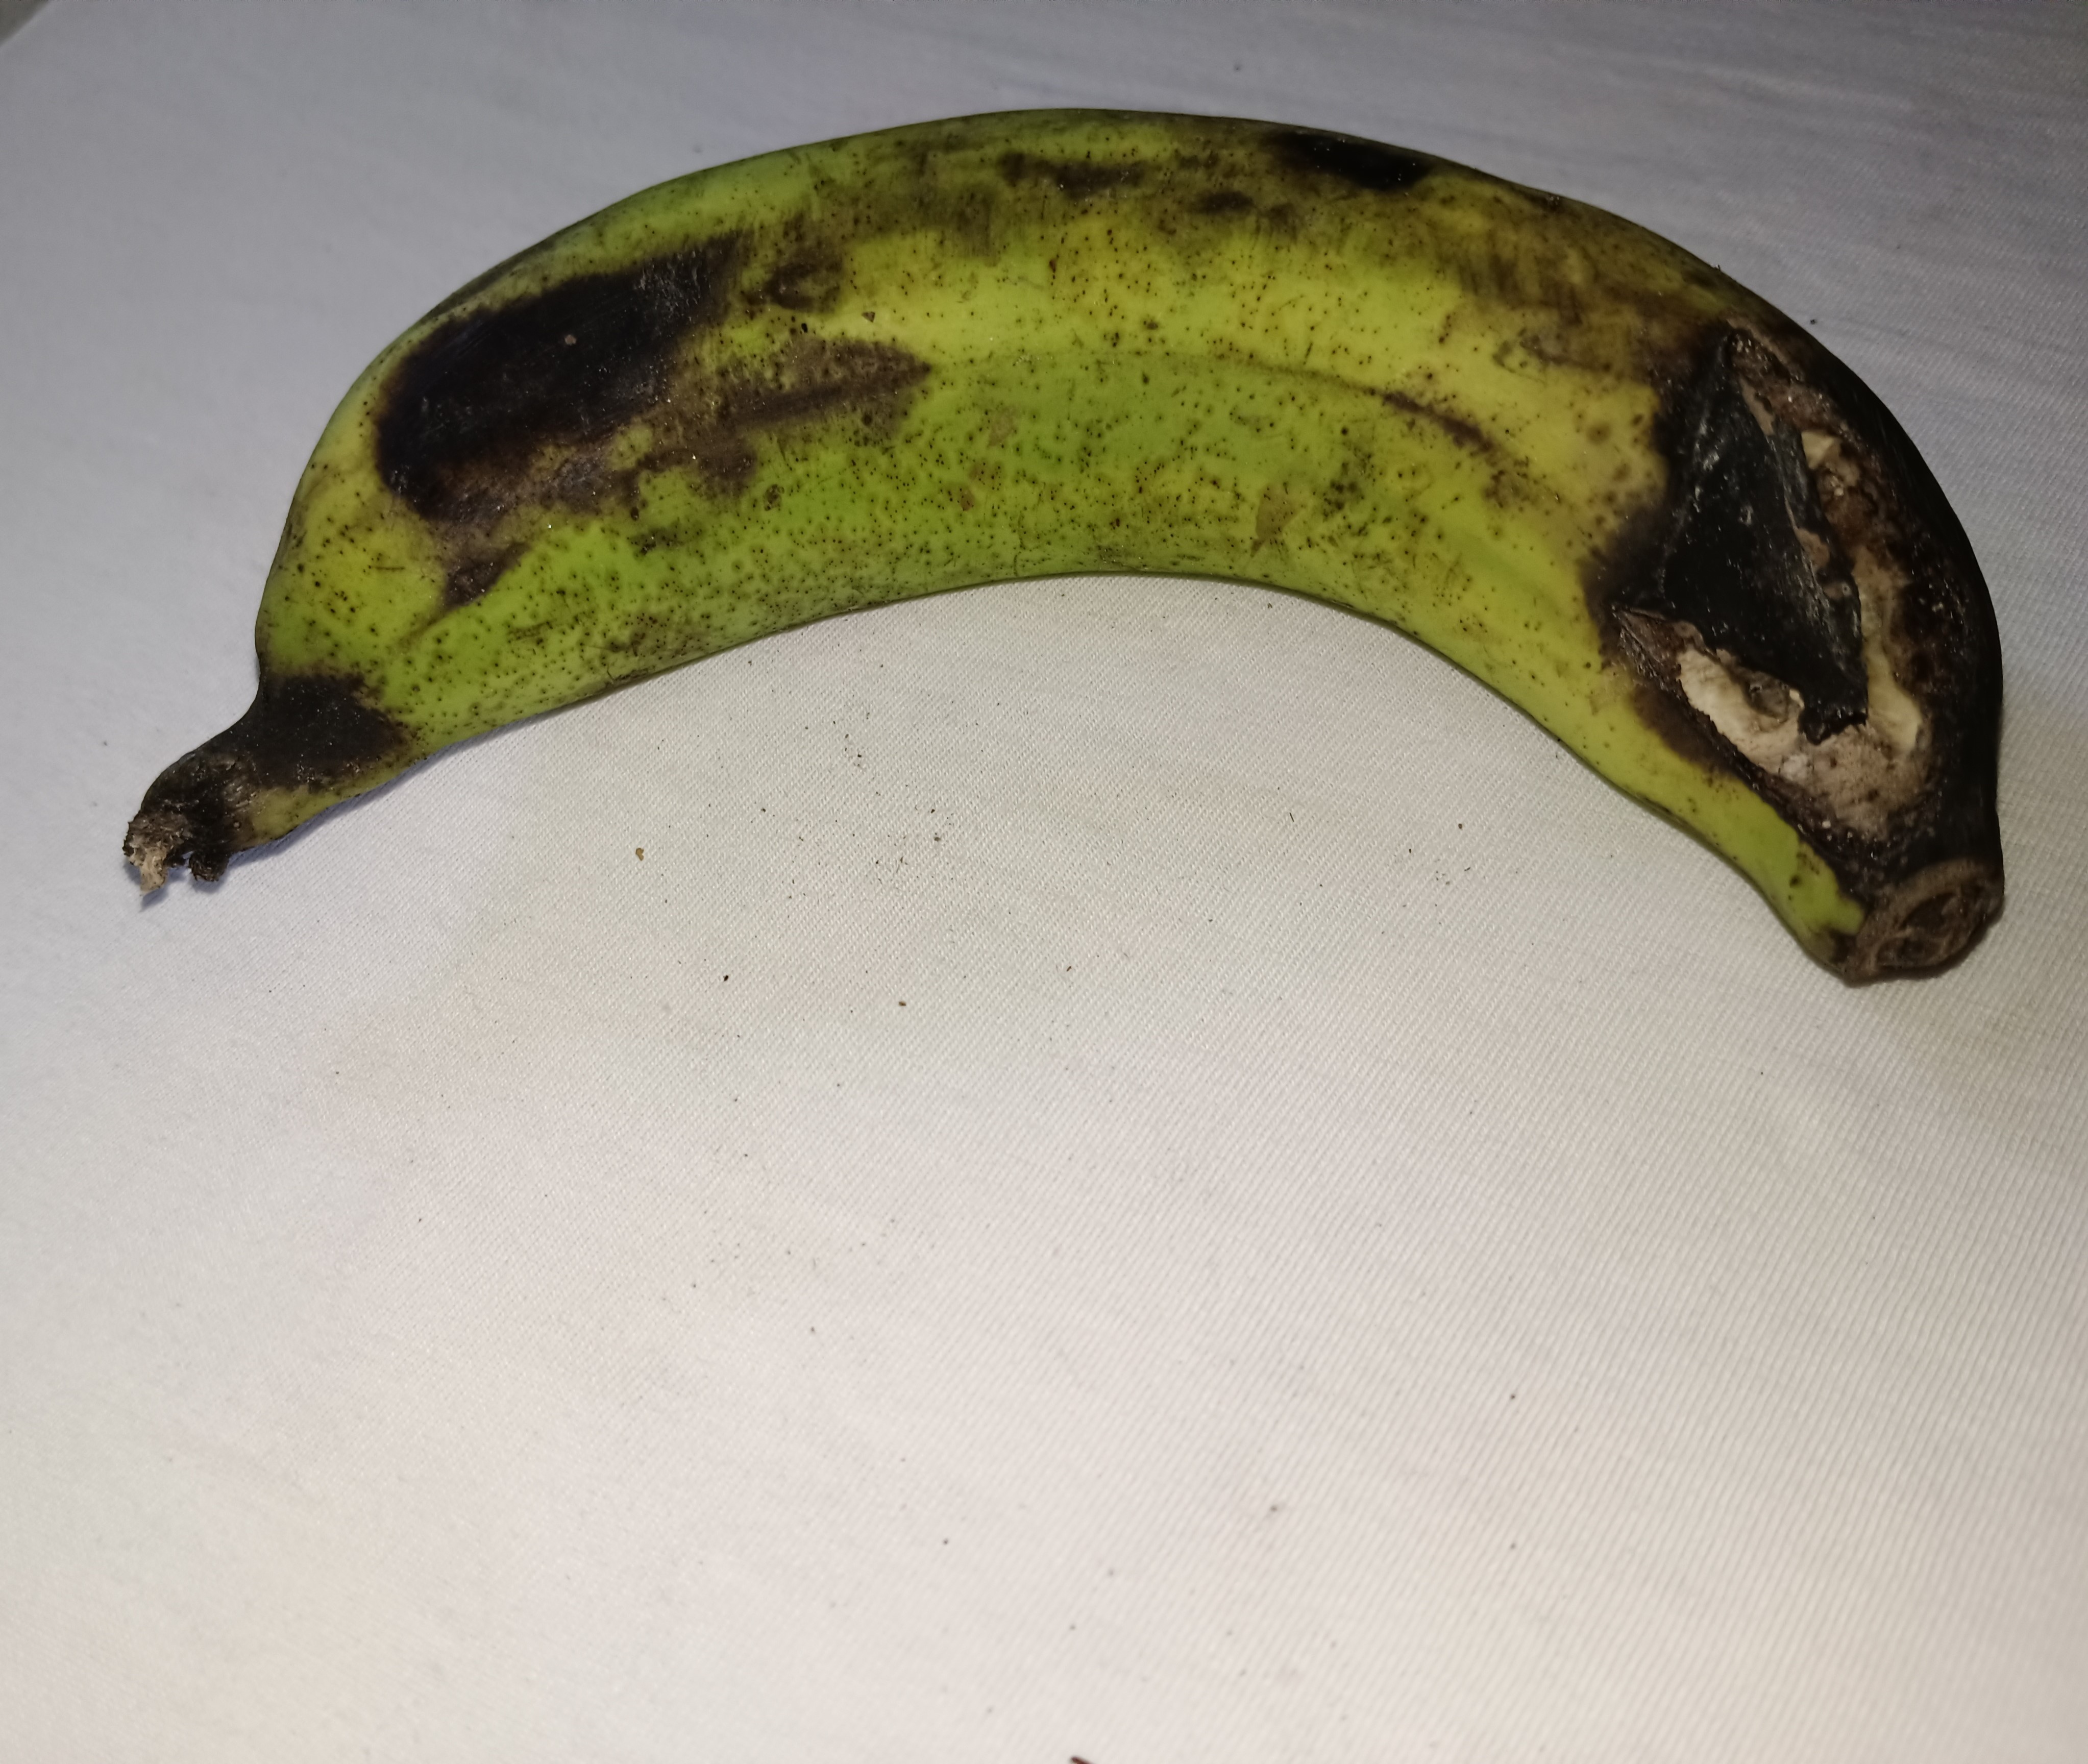
Banana variety: Shagor